Hopje

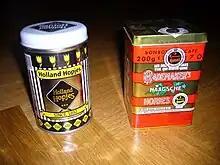
Two tins of "hopjes"

Hopjes (also referred to as Haagsche Hopjes, "hopjes from The Hague") are a type of Dutch sweets with a slight coffee and caramel flavour that originated in the 18th century.